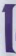
Number: 1